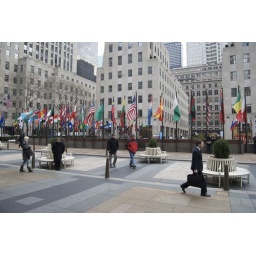
A visit to the tower that is the Rockefeller Center in New York, including to th erop floor viewing platform.A visit to the tower that is the Rockefeller Center in New York, including to th erop floor viewing platform.